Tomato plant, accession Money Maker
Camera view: tilt-top (135 deg); turntable rotation: 60 degrees
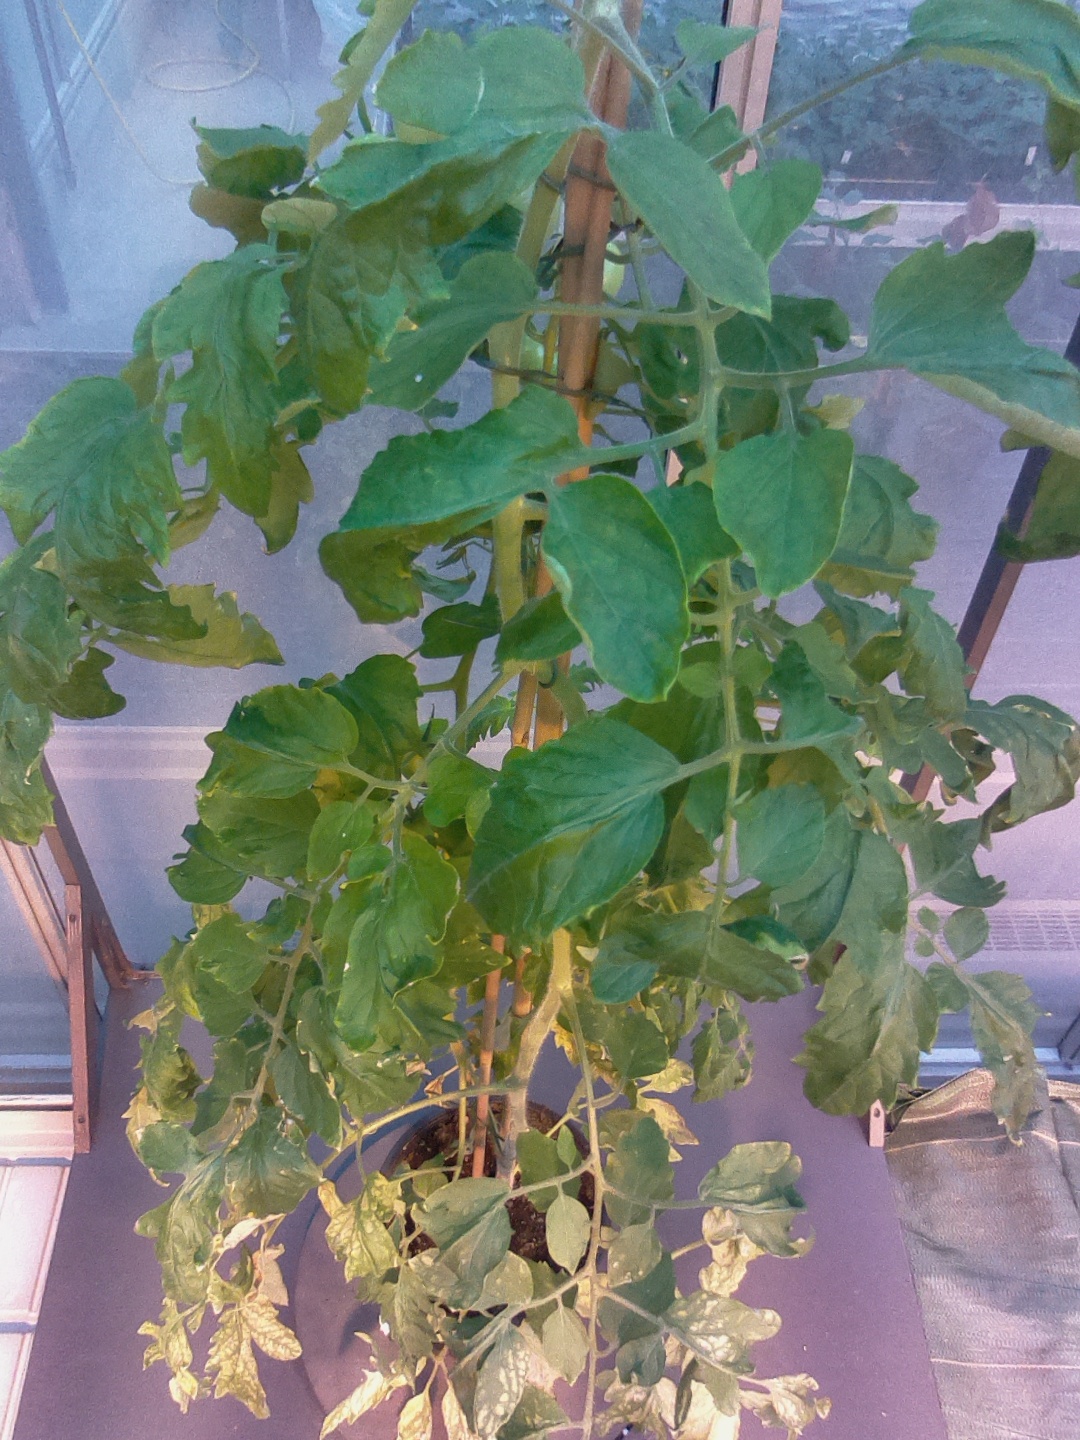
BBCH growth stage 74: 40%-50% of final fruit size